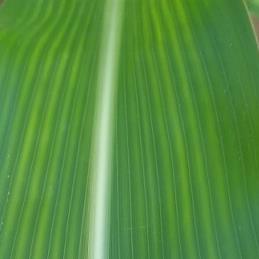
Crop: Maize
Condition: stripe-d